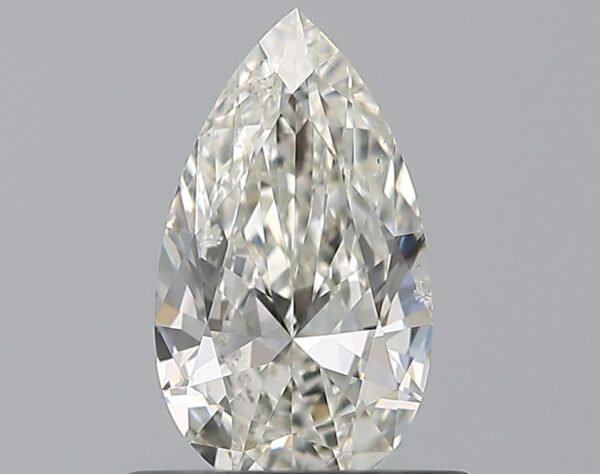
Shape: pear
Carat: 0.5
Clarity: SI1
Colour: I
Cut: EX
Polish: VG
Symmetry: VG
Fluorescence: F
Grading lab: GIA
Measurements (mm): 7.58 x 4.34 x 2.47